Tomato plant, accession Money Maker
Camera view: vertical (180 deg); turntable rotation: 330 degrees
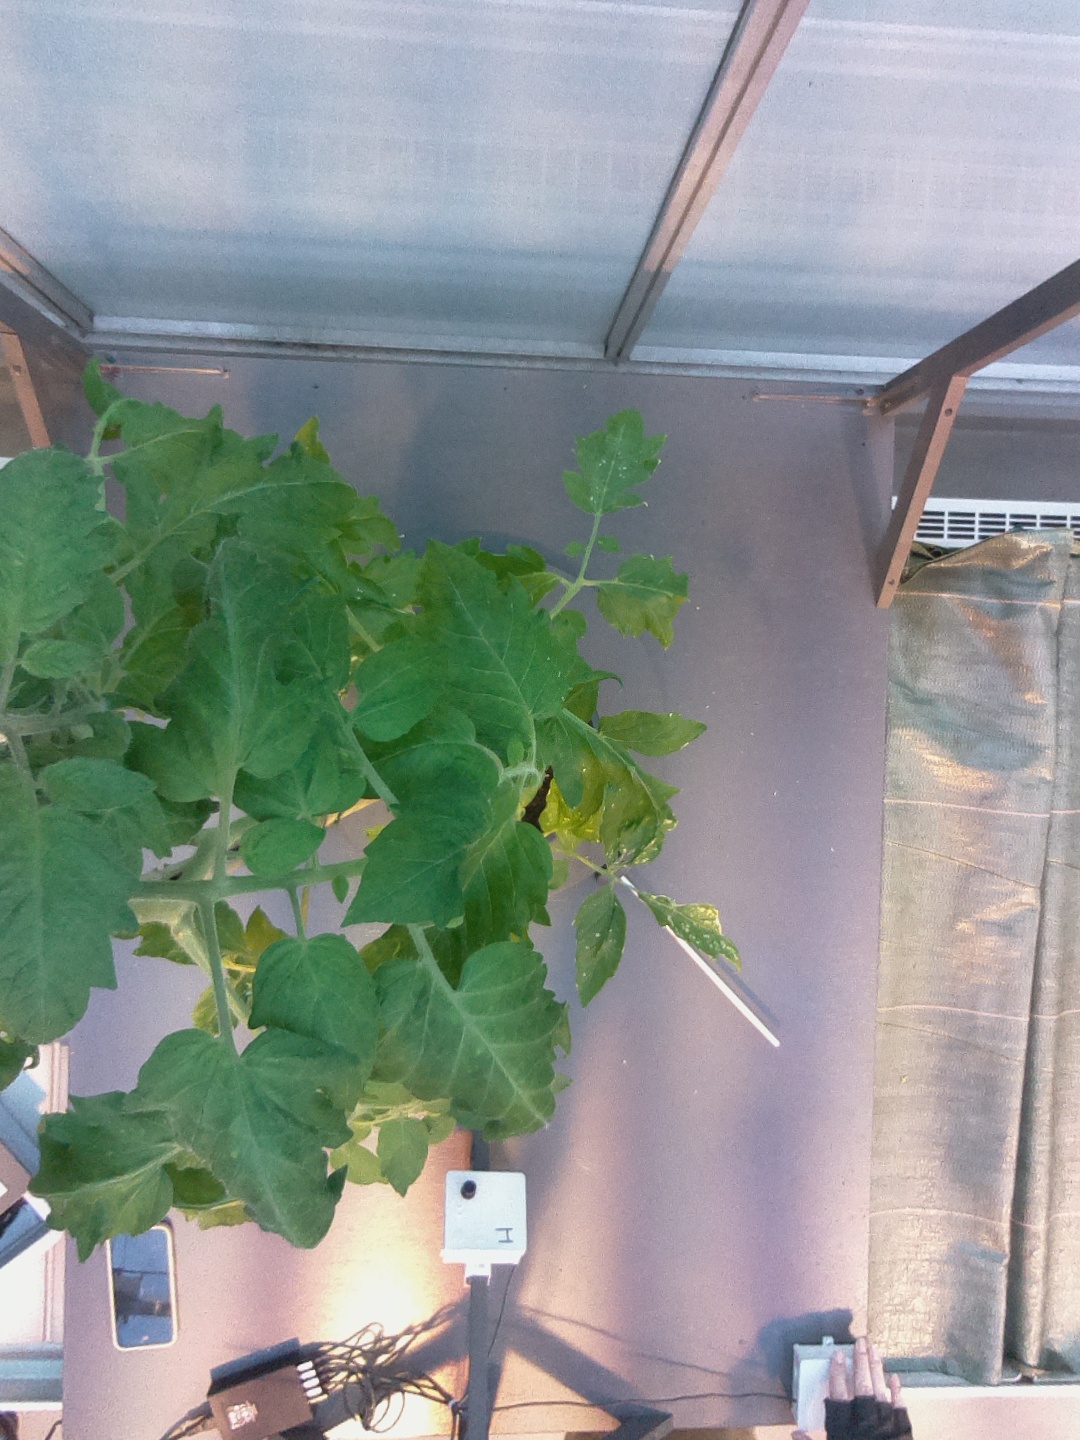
BBCH growth stage 55: 5 inflorescences visible